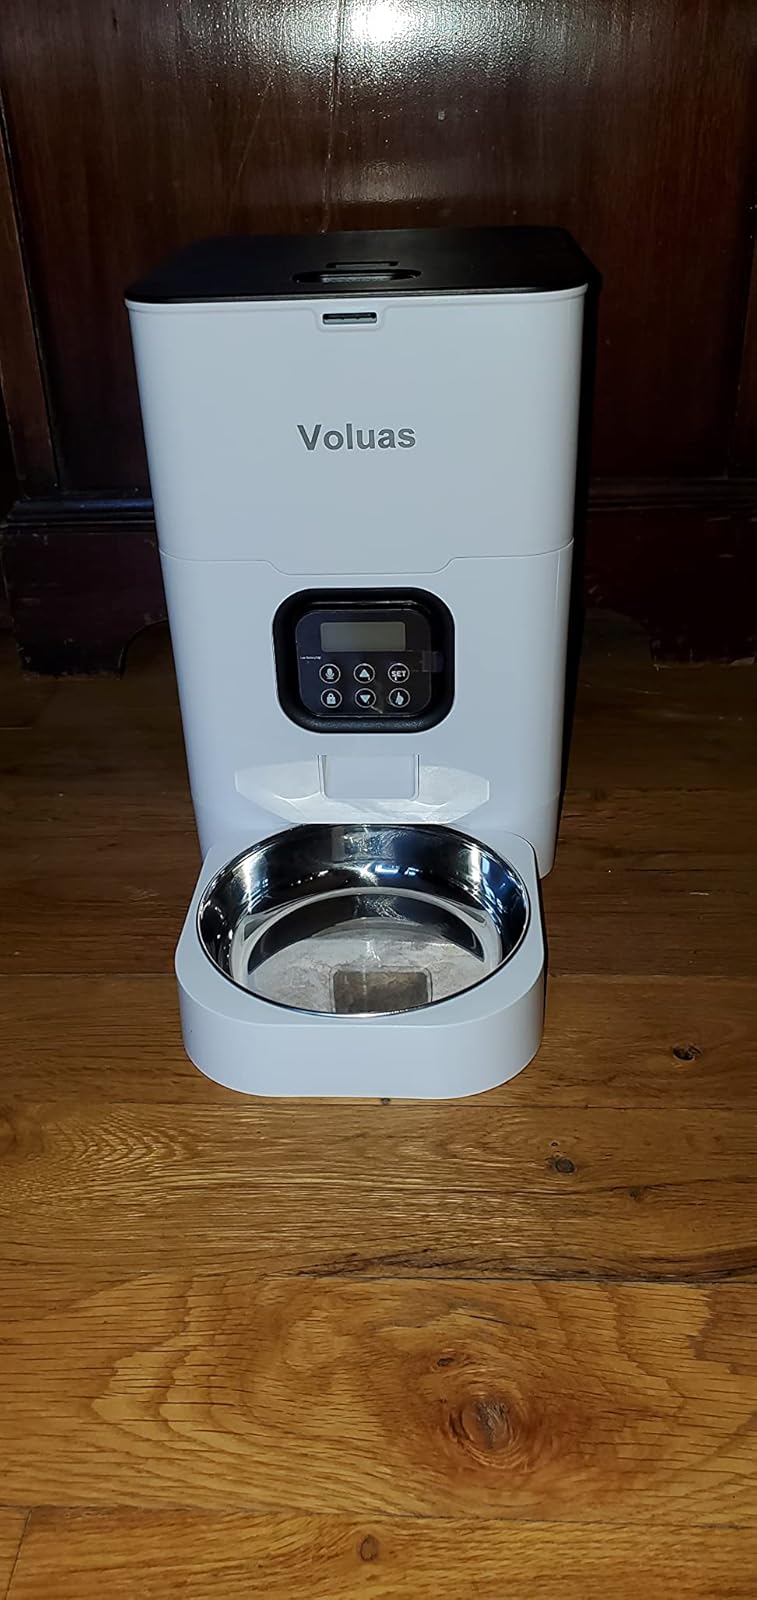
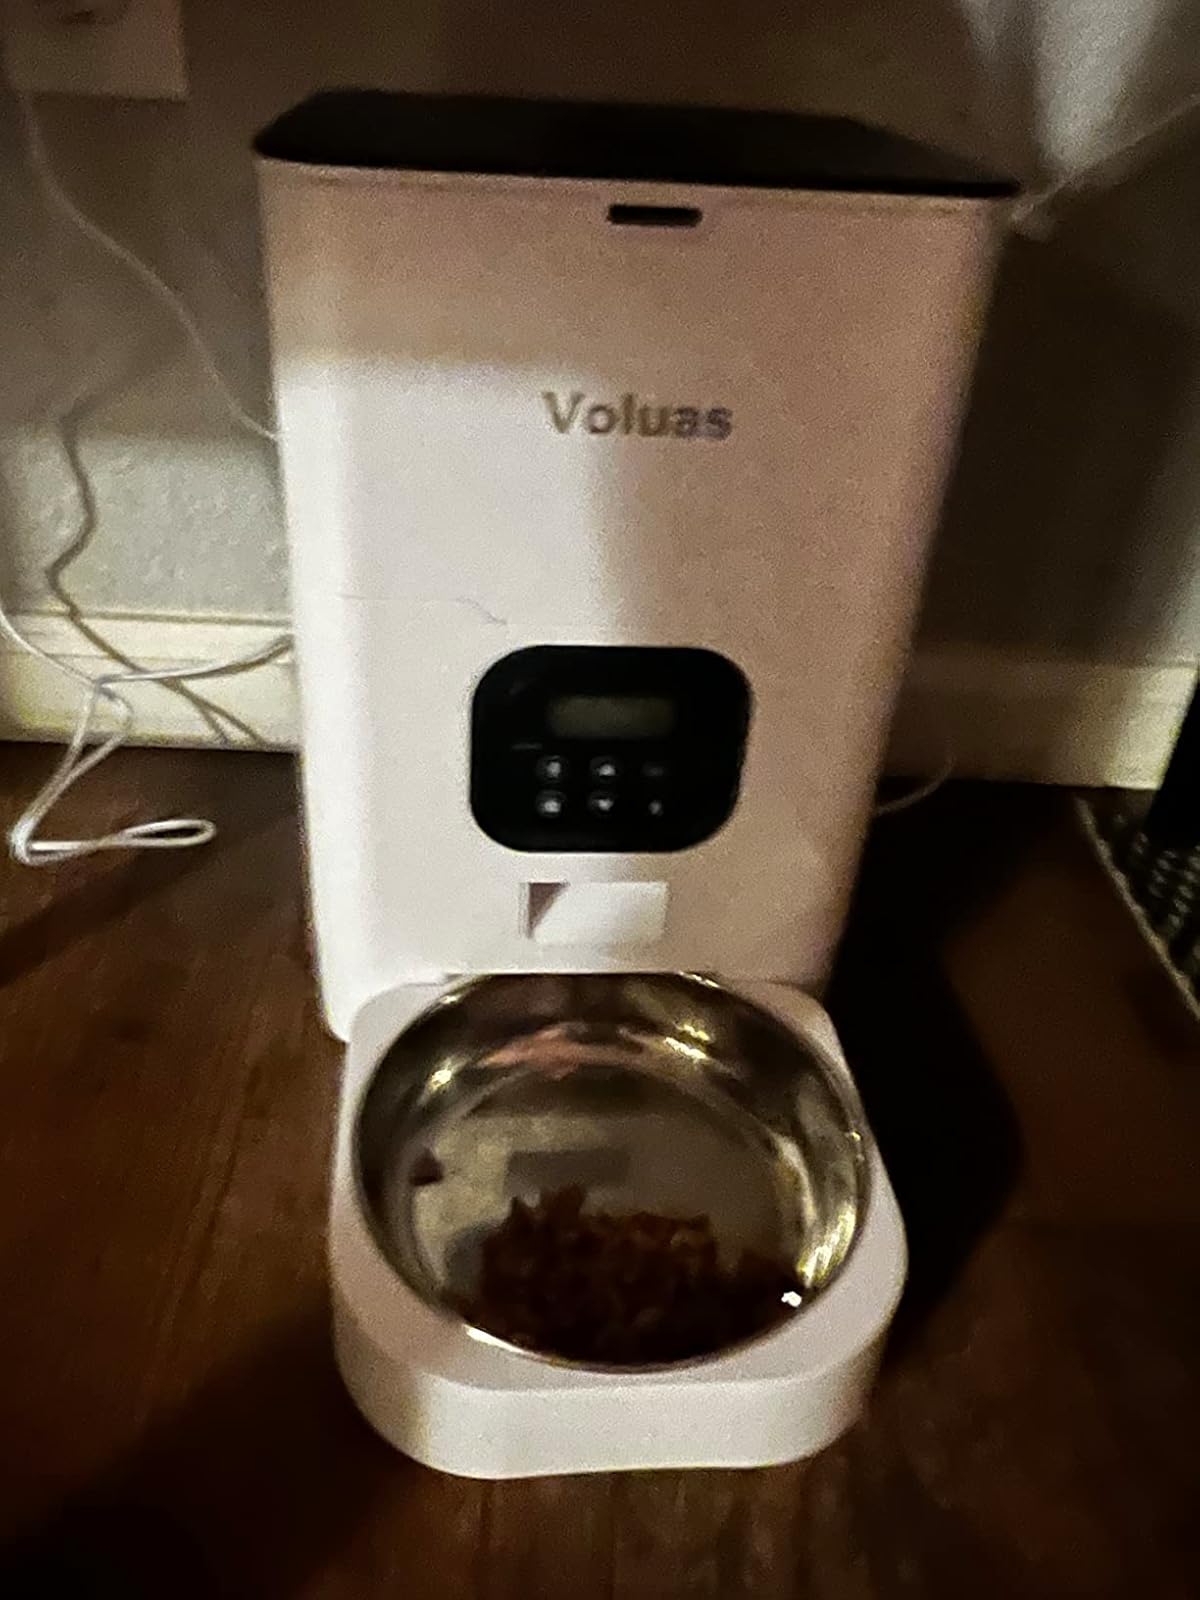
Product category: items_feeder
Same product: yes